Alphonse Balat

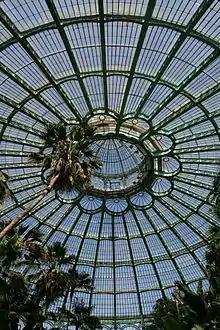
Internal view of the Winter Garden of the Royal Greenhouses of Laeken, designed by Alphonse Balat

Balat's most successful architectural project is the Royal Greenhouses of Laeken. It consists of a huge complex of several dome-shaped buildings in iron and glass that are connected by glass-roofed galleries. The centrepiece is the domed Winter Garden, which is a circular interpretation of the Palm House of the Royal Botanic Gardens, Kew. Working with new materials like iron and glass, Balat was obliged to abandon his classical stance. This stimulated the architect's imagination. In the steel constructions, he introduced decorative motifs derived from plants and flowers. This formed a first step towards Art Nouveau architecture that was further developed by Victor Horta who served as an apprentice of Balat.